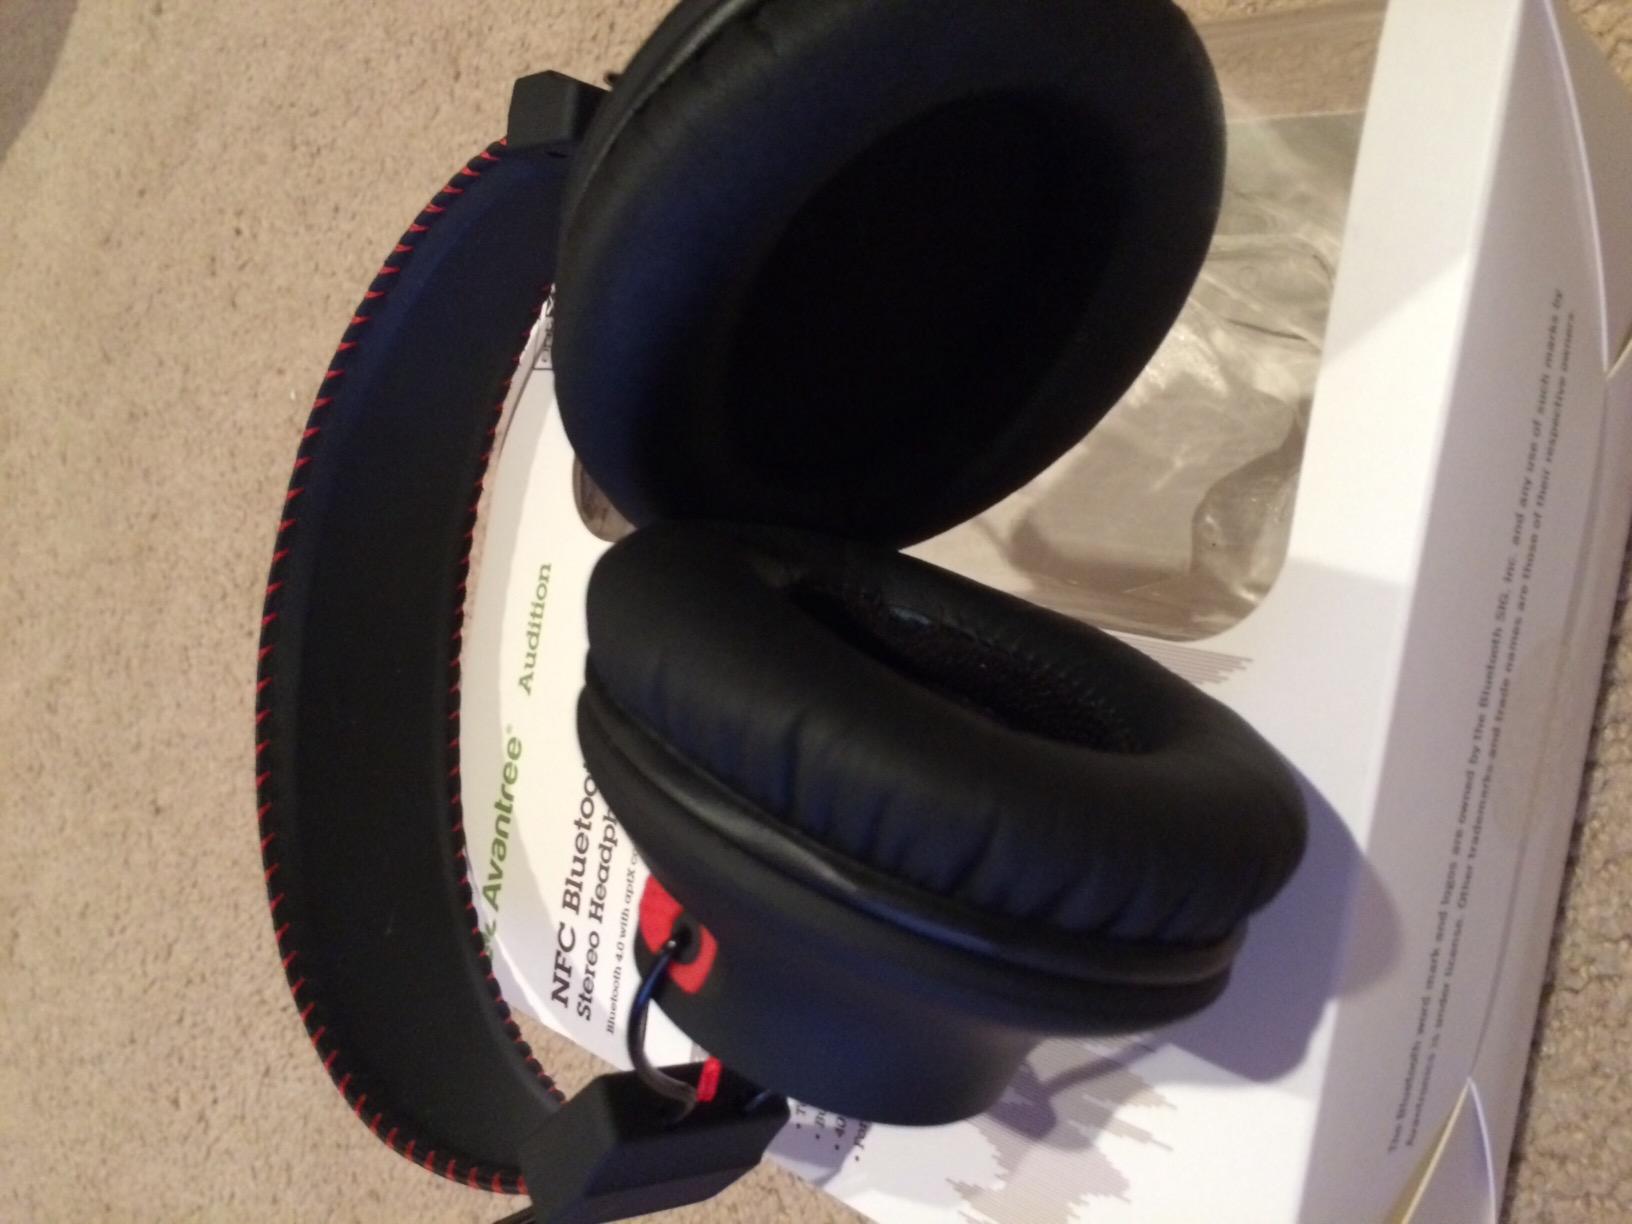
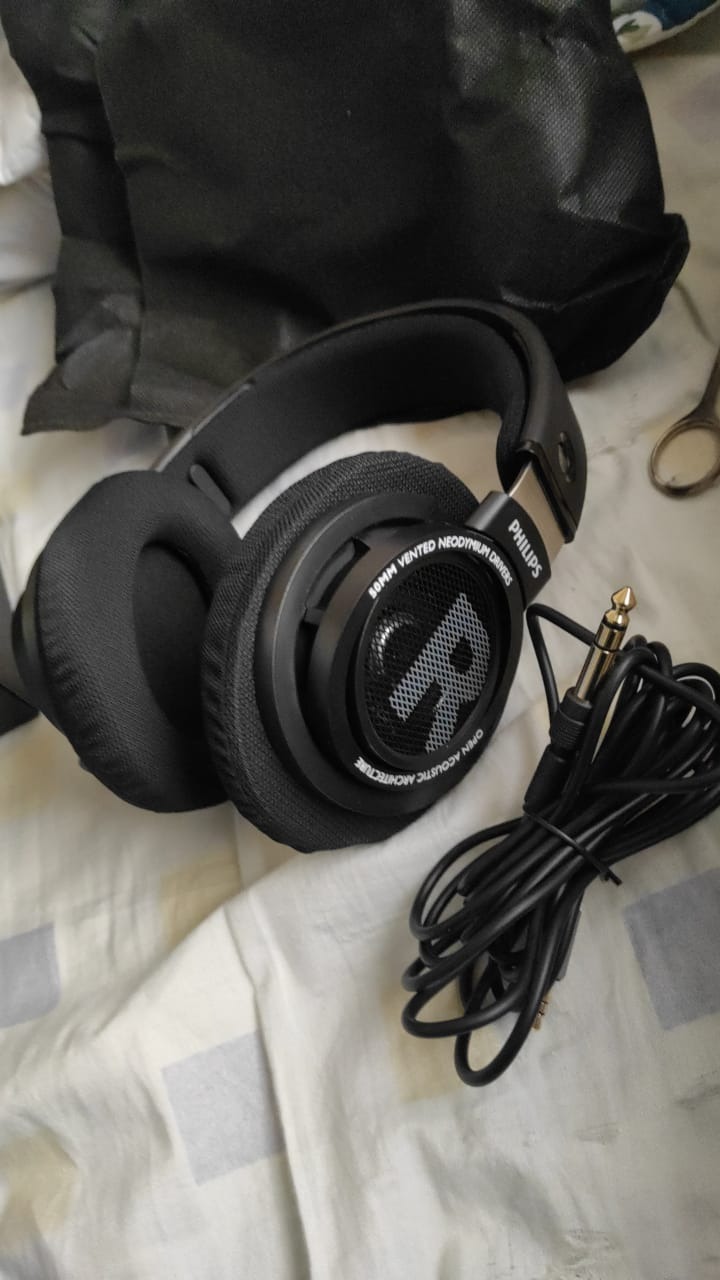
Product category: headphones
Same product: no